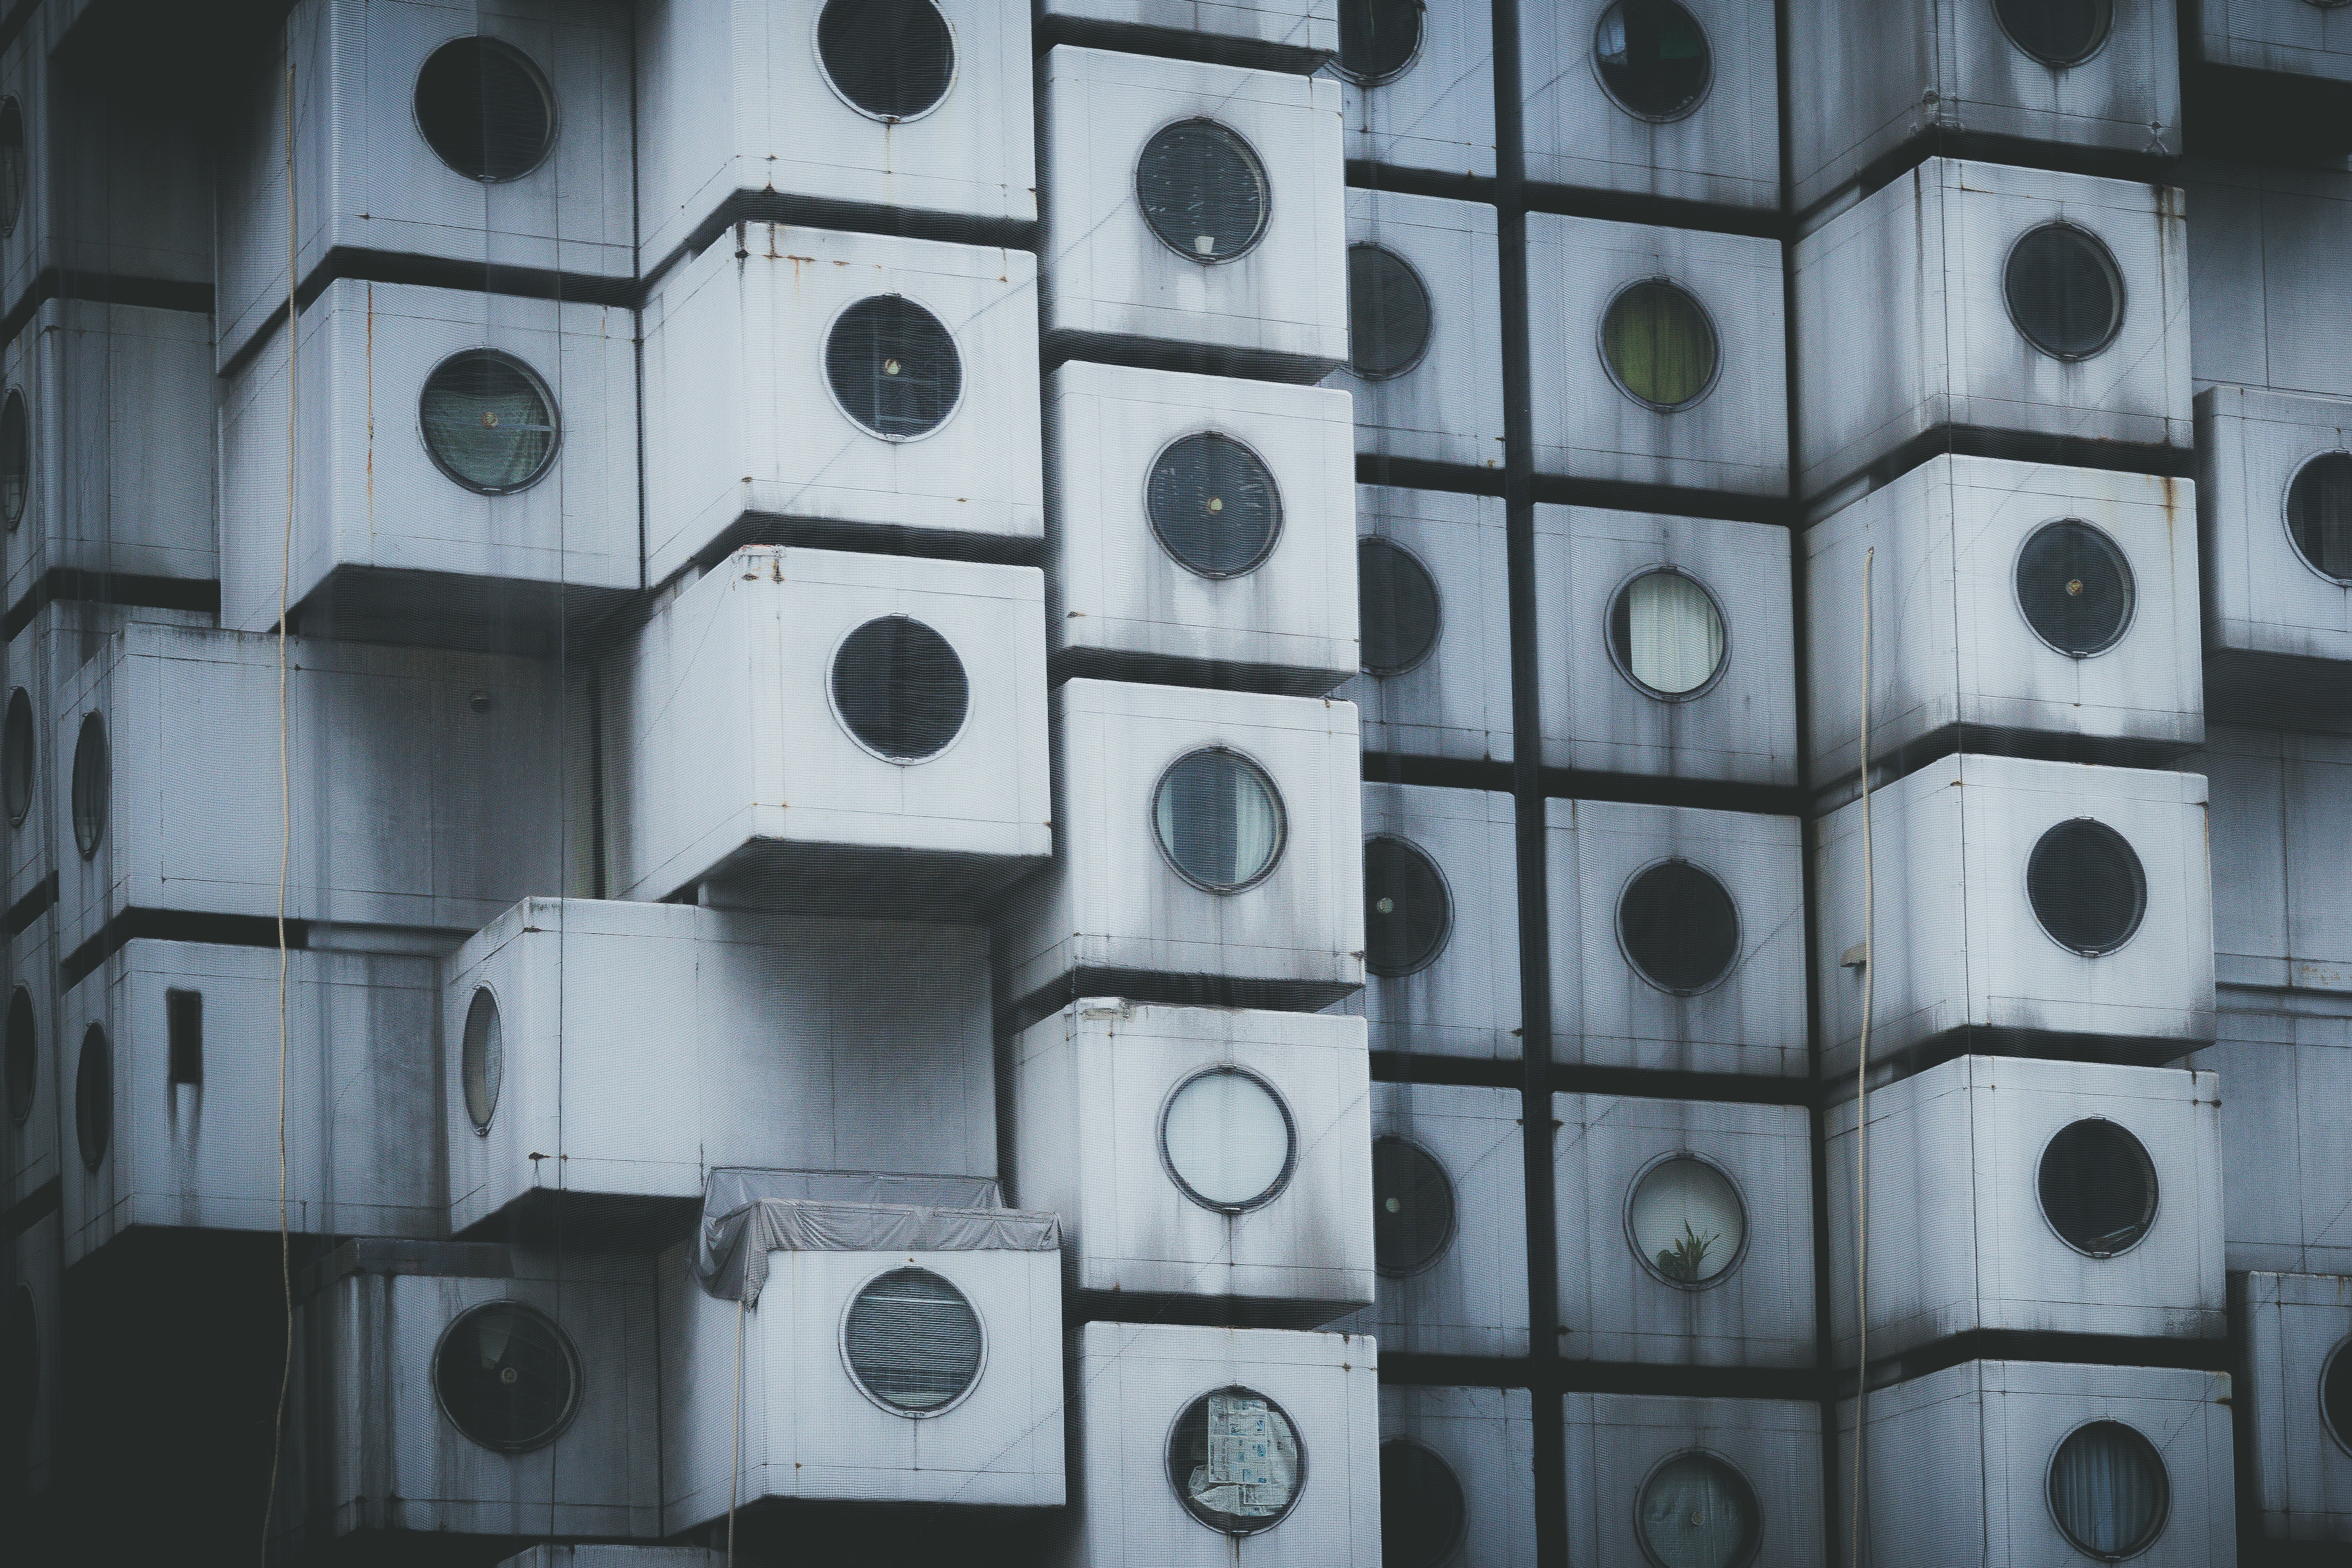
architecture, white, number, building, wall, square, facade, circle, nakagin, porthole, art, design, shape